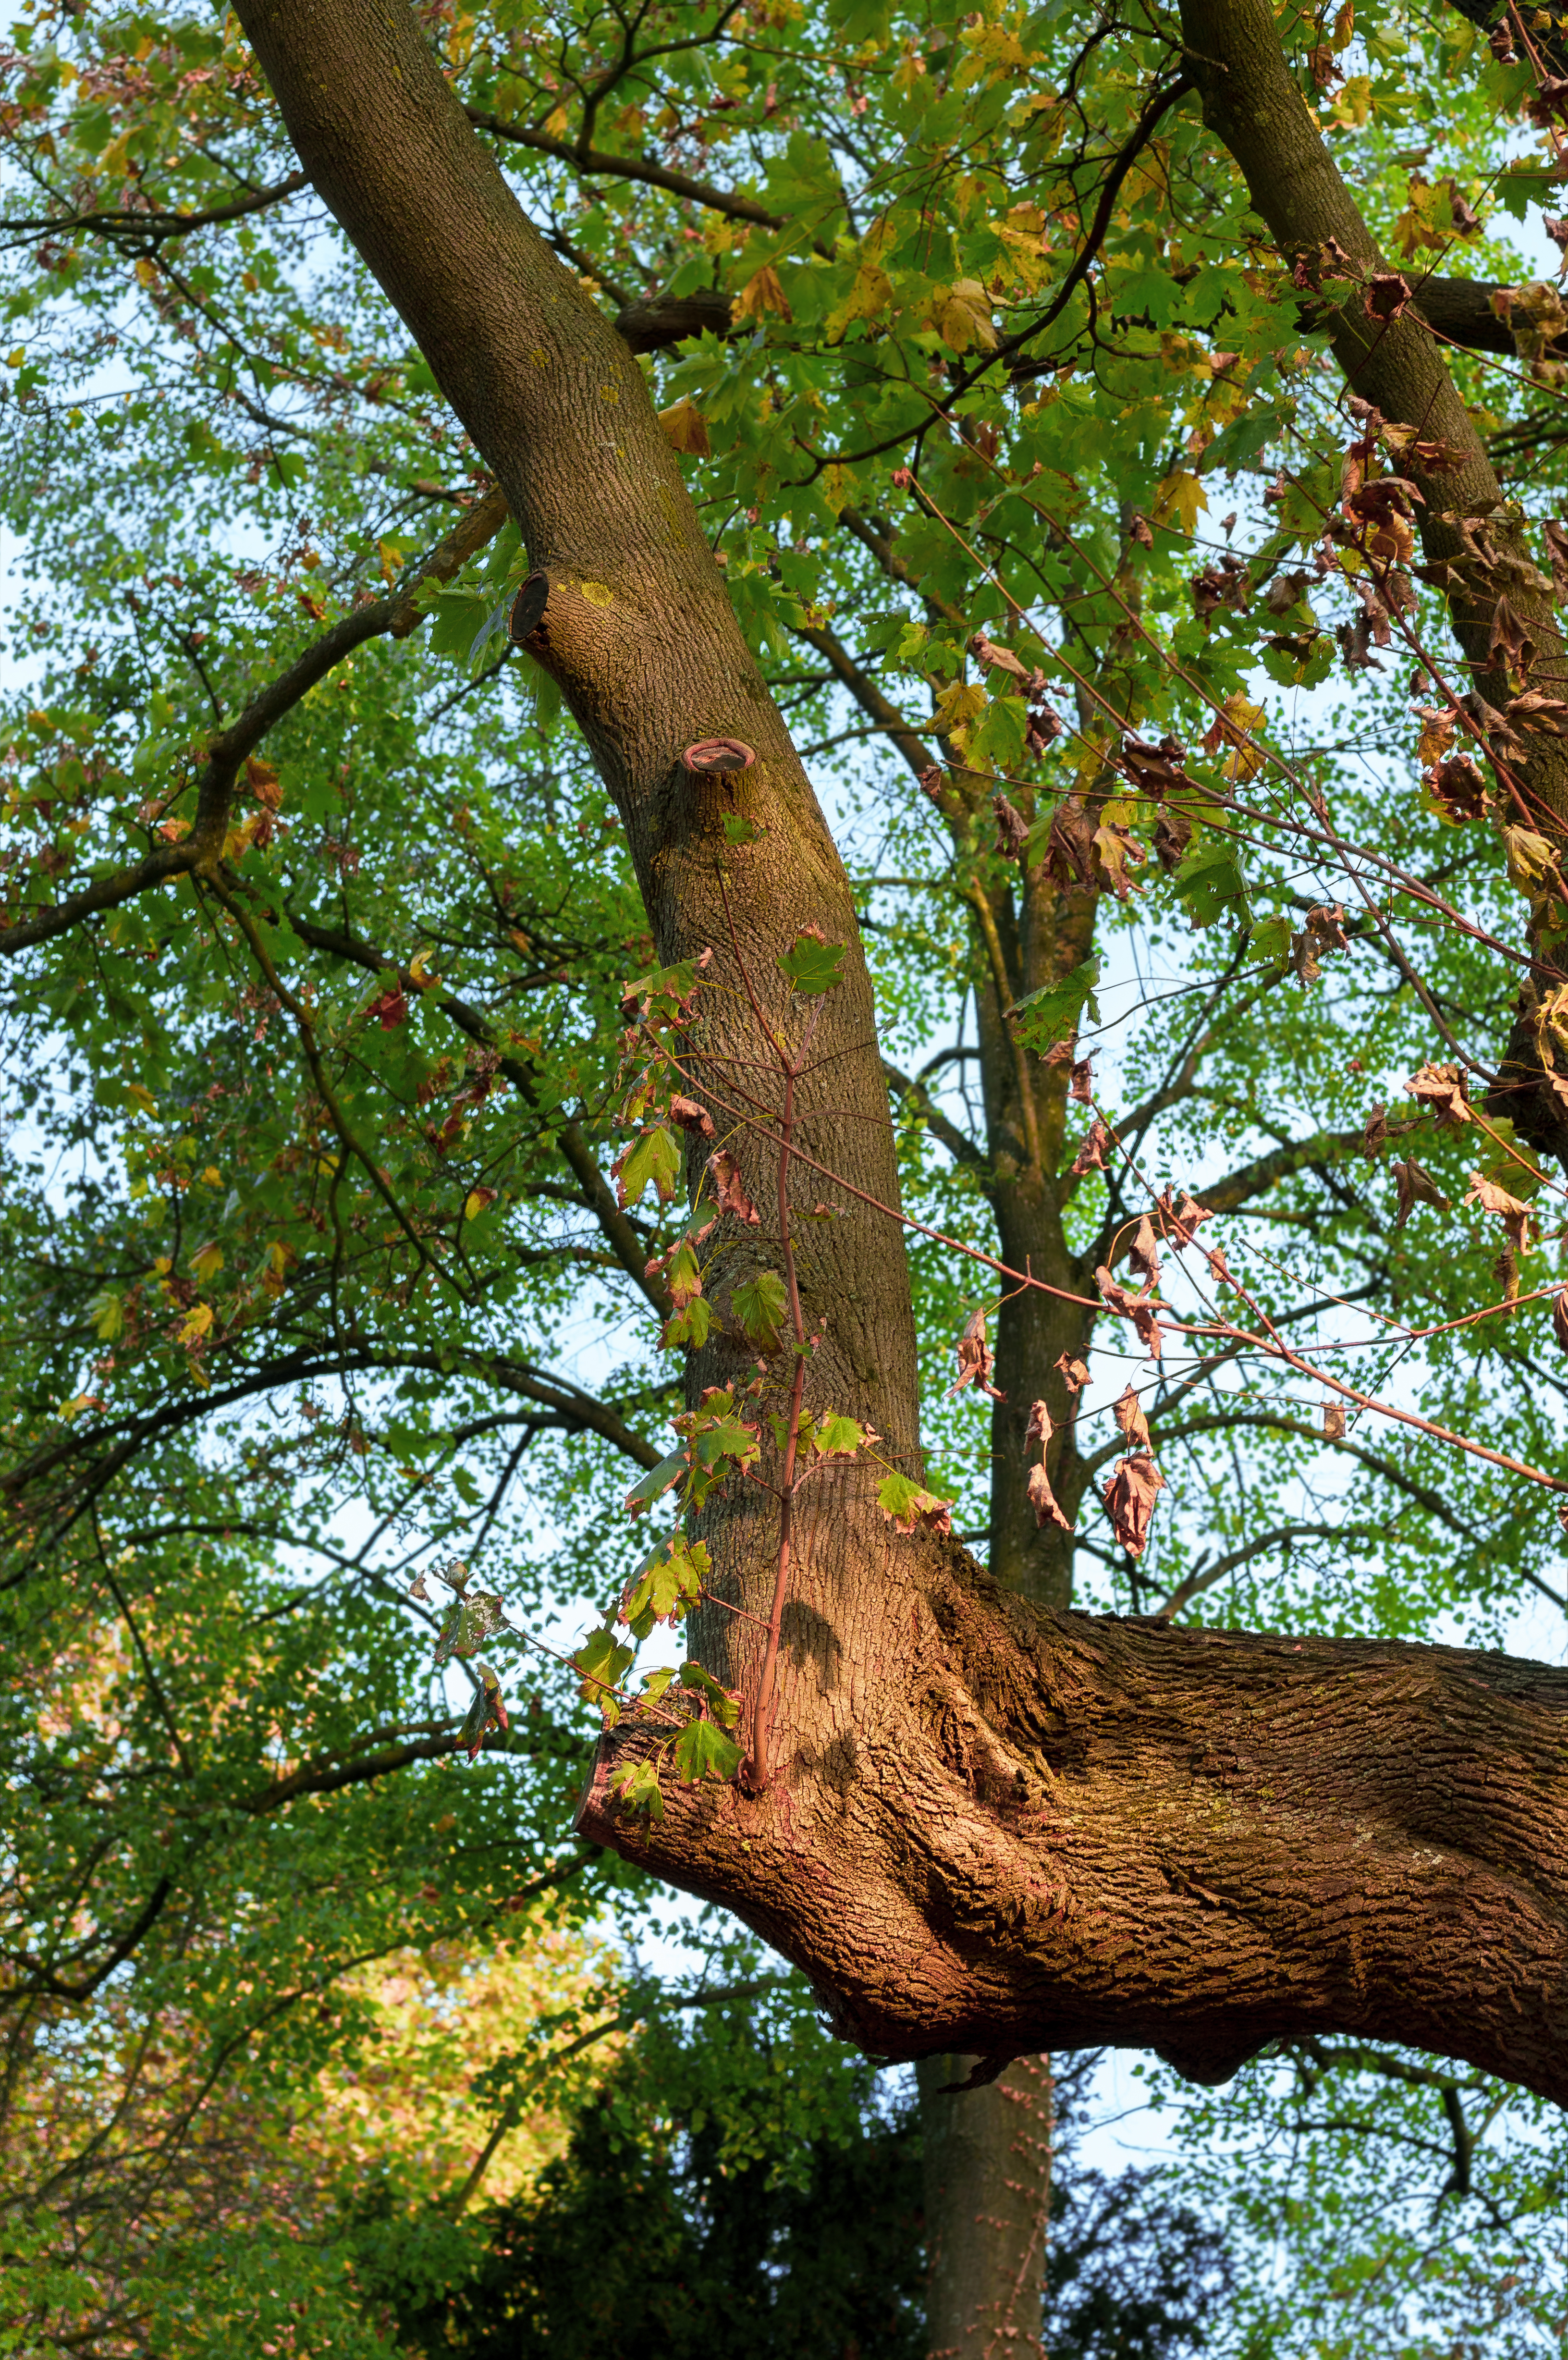
tree, branch, leaves, maple, autumnal, bark, nature, grew, two leaves, diagonal, background, unusual, green, yellow, autumn leaves, sunlight, light mood, wood, branches, woody plant, leaf, plant, woodland, trunk, deciduous, flora, grove, autumn, forest, old growth forest, biome, temperate broadleaf and mixed forest, spring, oak, plane tree family